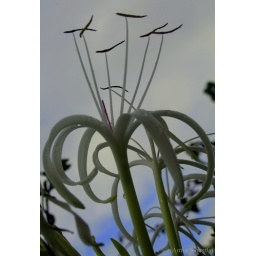
some white flower against cloudy sky...